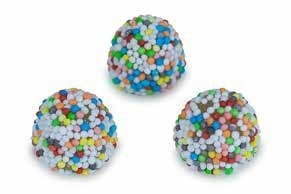
Item Name: Gustaf's Rainbow Non Pareil Berries Gummy (2.2Lb(1kg))
Bullet Point 1: Fruit Flavored Gummy Berries: Contains 2.2 lbs of rainbow colored gummy berries in a resealable bag
Bullet Point 2: Vibrant Fruit Flavors: Made with real fruit juices and natural colors for a burst of fruity taste
Bullet Point 3: Perfect for Parties and Gifts: Resealable bag contains 35.2 oz of gummy berries ideal for sharing
Bullet Point 4: Made in the USA: Produced by Gustaf's, a trusted candy brand since 1948
Bullet Point 5: Kosher Certified: Meets kosher dietary standards for pareil-free gummy berries
Value: 35.2
Unit: Ounce

Price: 84.15